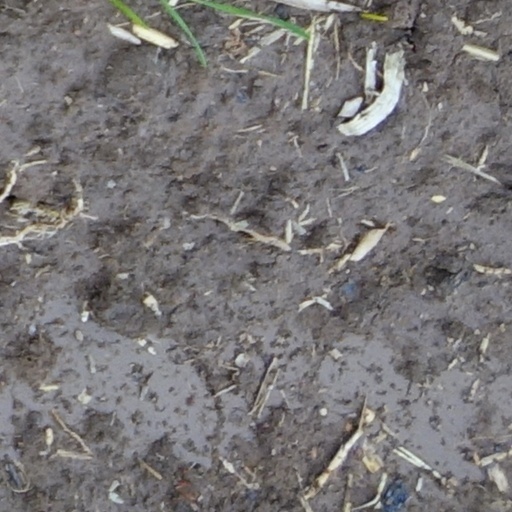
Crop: wheat